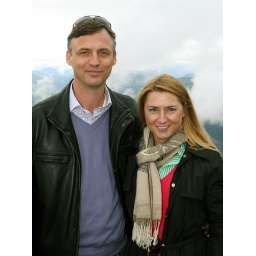
Thunderbird alumni take a train into the mountains near Bad Ischl, Austria, on Sept. 18, 2010.